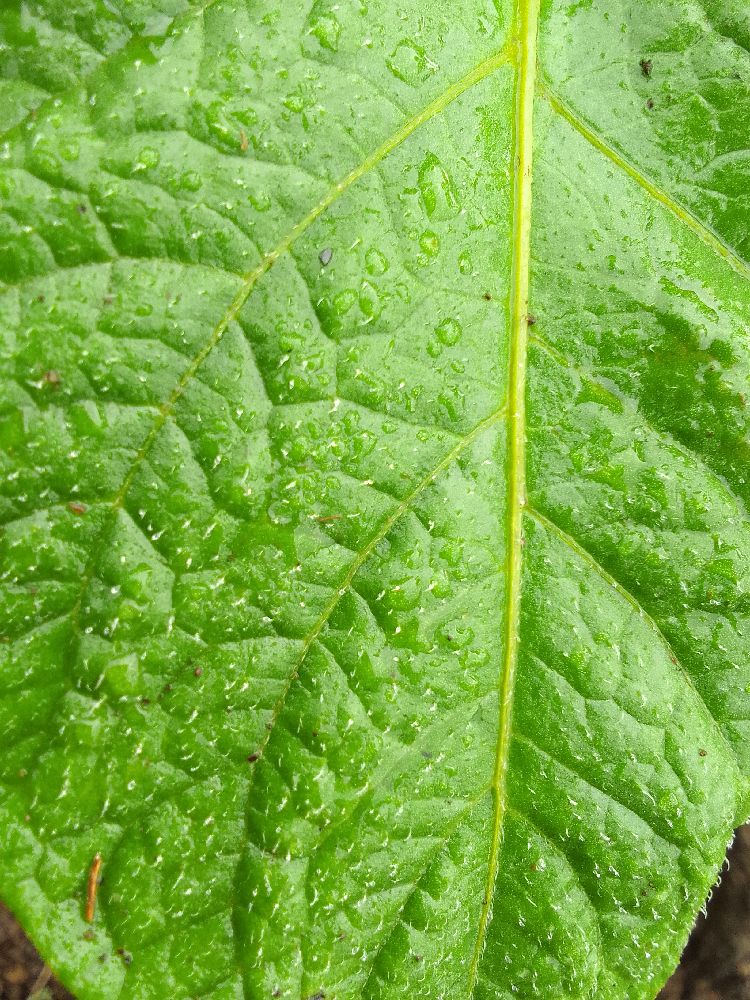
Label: Healthy